ROAL Motorsport

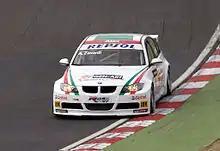
Alex Zanardi driving a ROAL Motorsport BMW 320si WTCC car at Brands Hatch in 2008

ROAL Motorsport (previously known as Ravaglia Motorsport) is an Italian auto racing team, which operated the BMW Team Italy-Spain team in the World Touring Car Championship, and currently competes as BMW Team Italia in the Italian GT Championship. It was founded in 2001 by 1987 World Touring Car champion Roberto Ravaglia and Aldo Preo (Roberto + Aldo = ROAL).